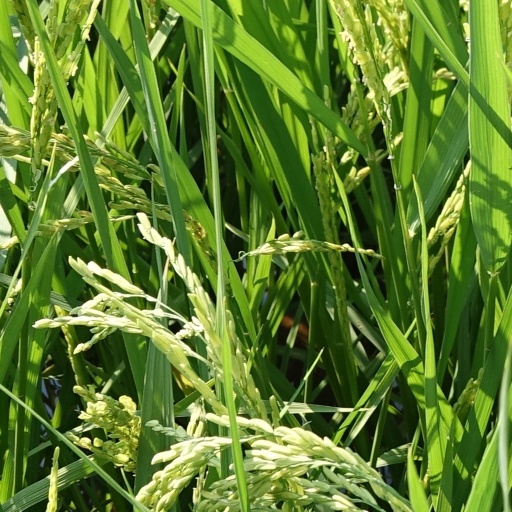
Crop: rice